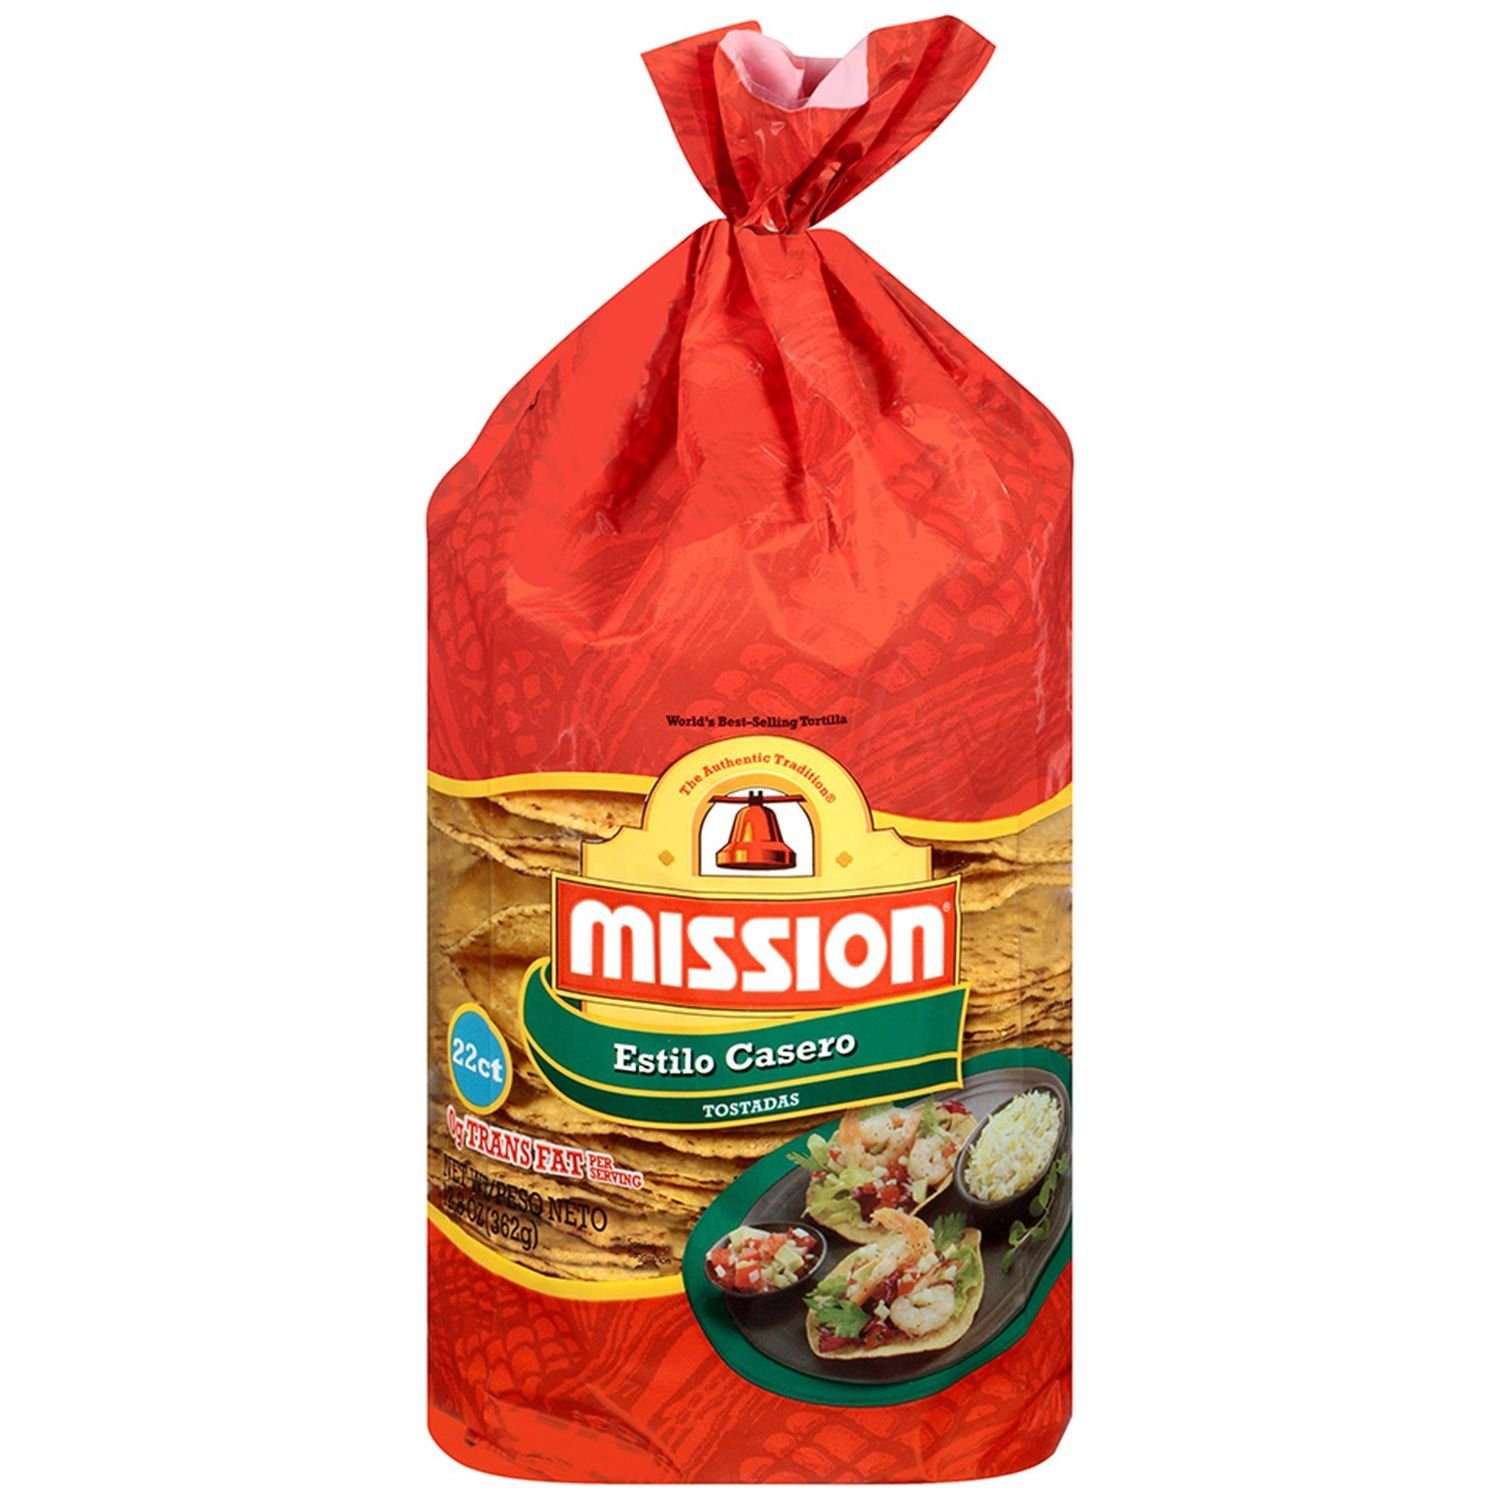
Item Name: Mission Tostadas Estilo Casero - 22 CT
Value: nan
Unit: None

Price: 2.99